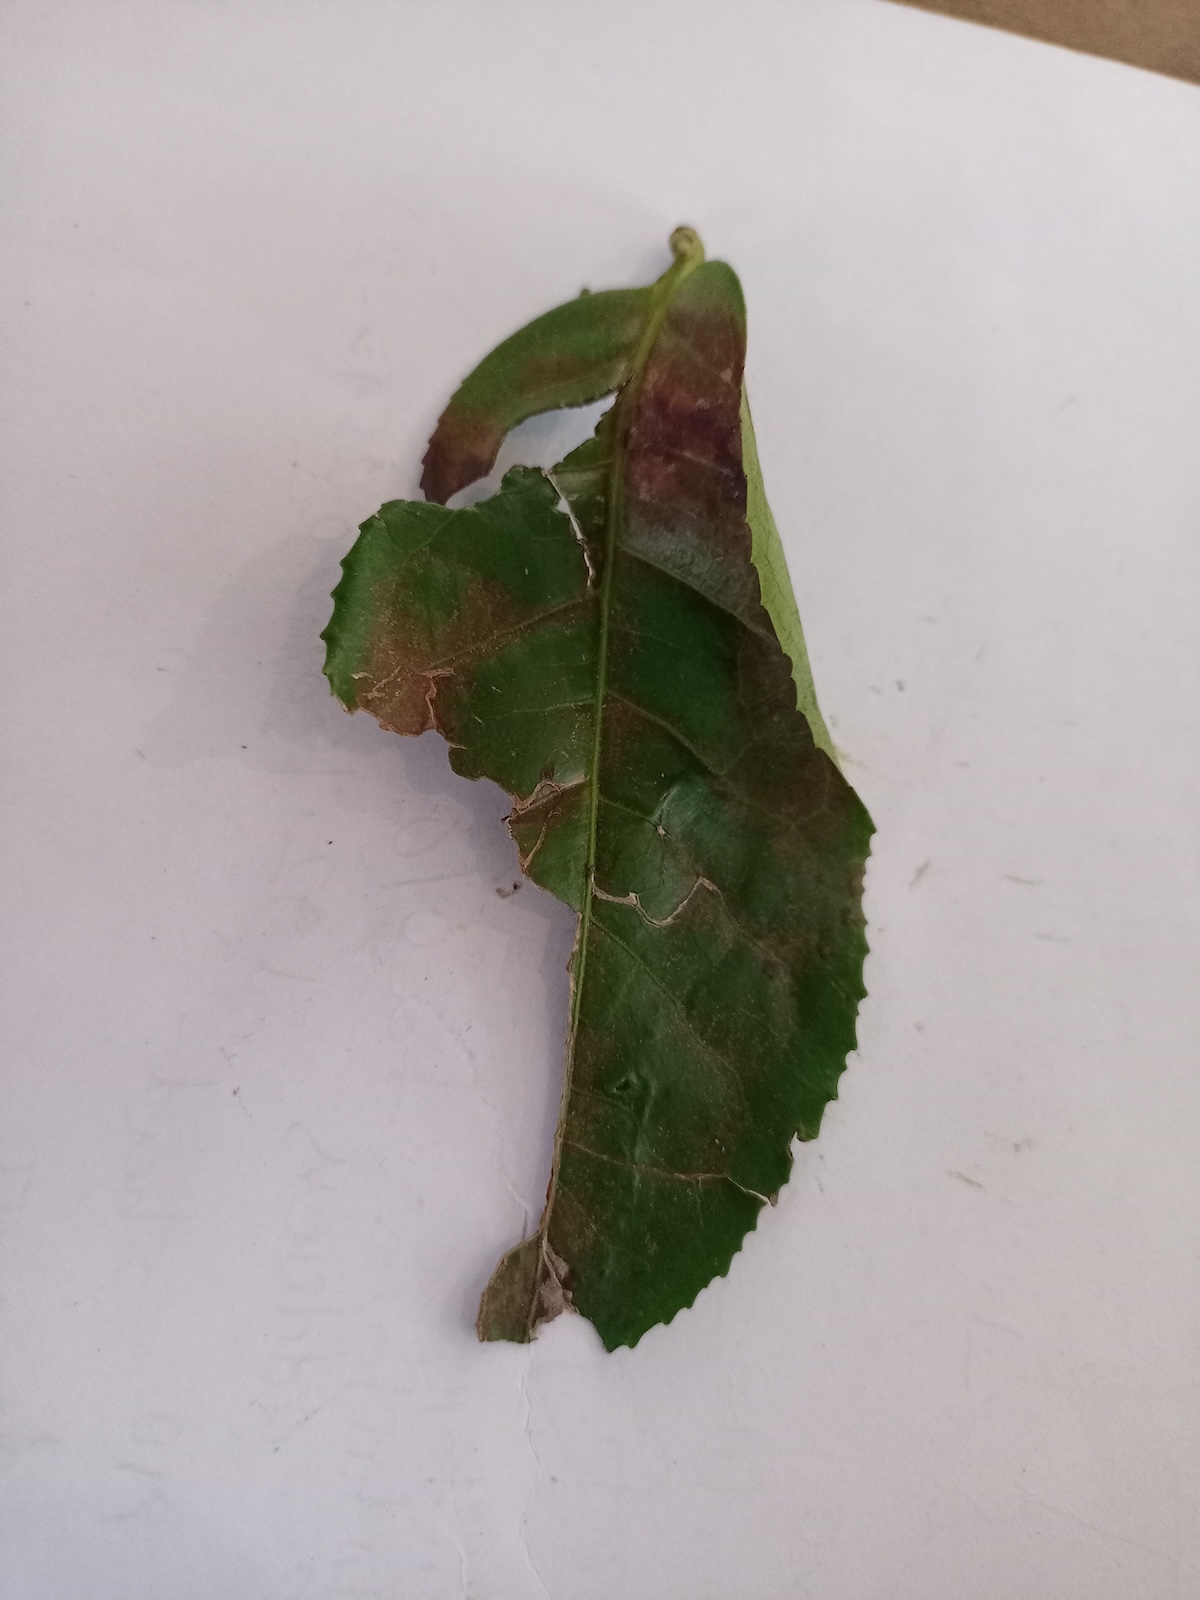
Label: Red spider